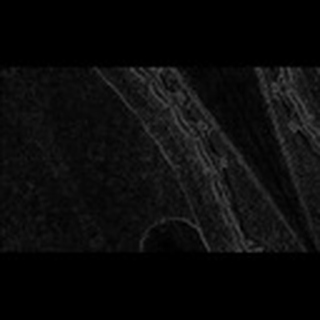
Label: cotton_army_worm